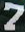
Number: 7